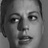
Emotion: sad